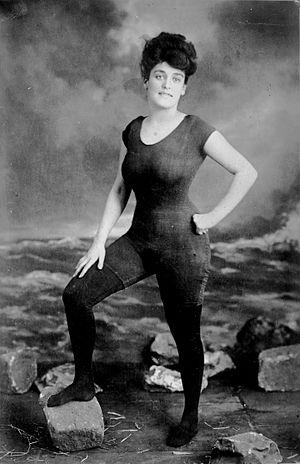
Annette Kellermann, née le 6 juillet 1886 à Sydney et morte le 6 novembre 1975 à Southport, est une pionnière de la pratique de la natation synchronisée.
Culottées est une série de bande dessinée de Pénélope Bagieu en deux tomes, publiés en 2016 et 2017. Son titre complet est Culottées — Des femmes qui ne font que ce qu'elles veulent.
Le mermaiding ou mermaid fitness, parfois nommé nage sirène ou « sport sirène », est la pratique de revêtir un costume de sirène muni d'une queue de poisson, et généralement de nager ainsi costumé.